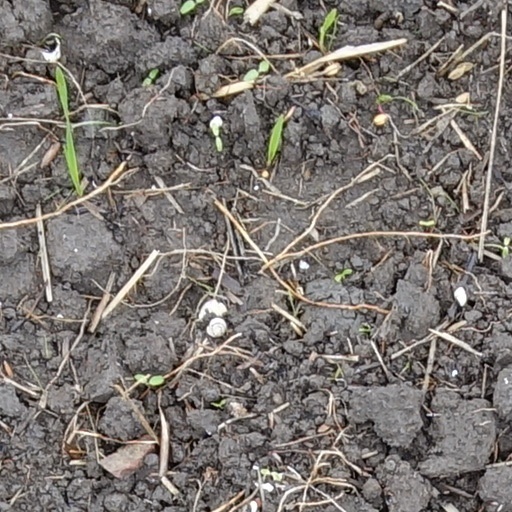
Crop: wheat